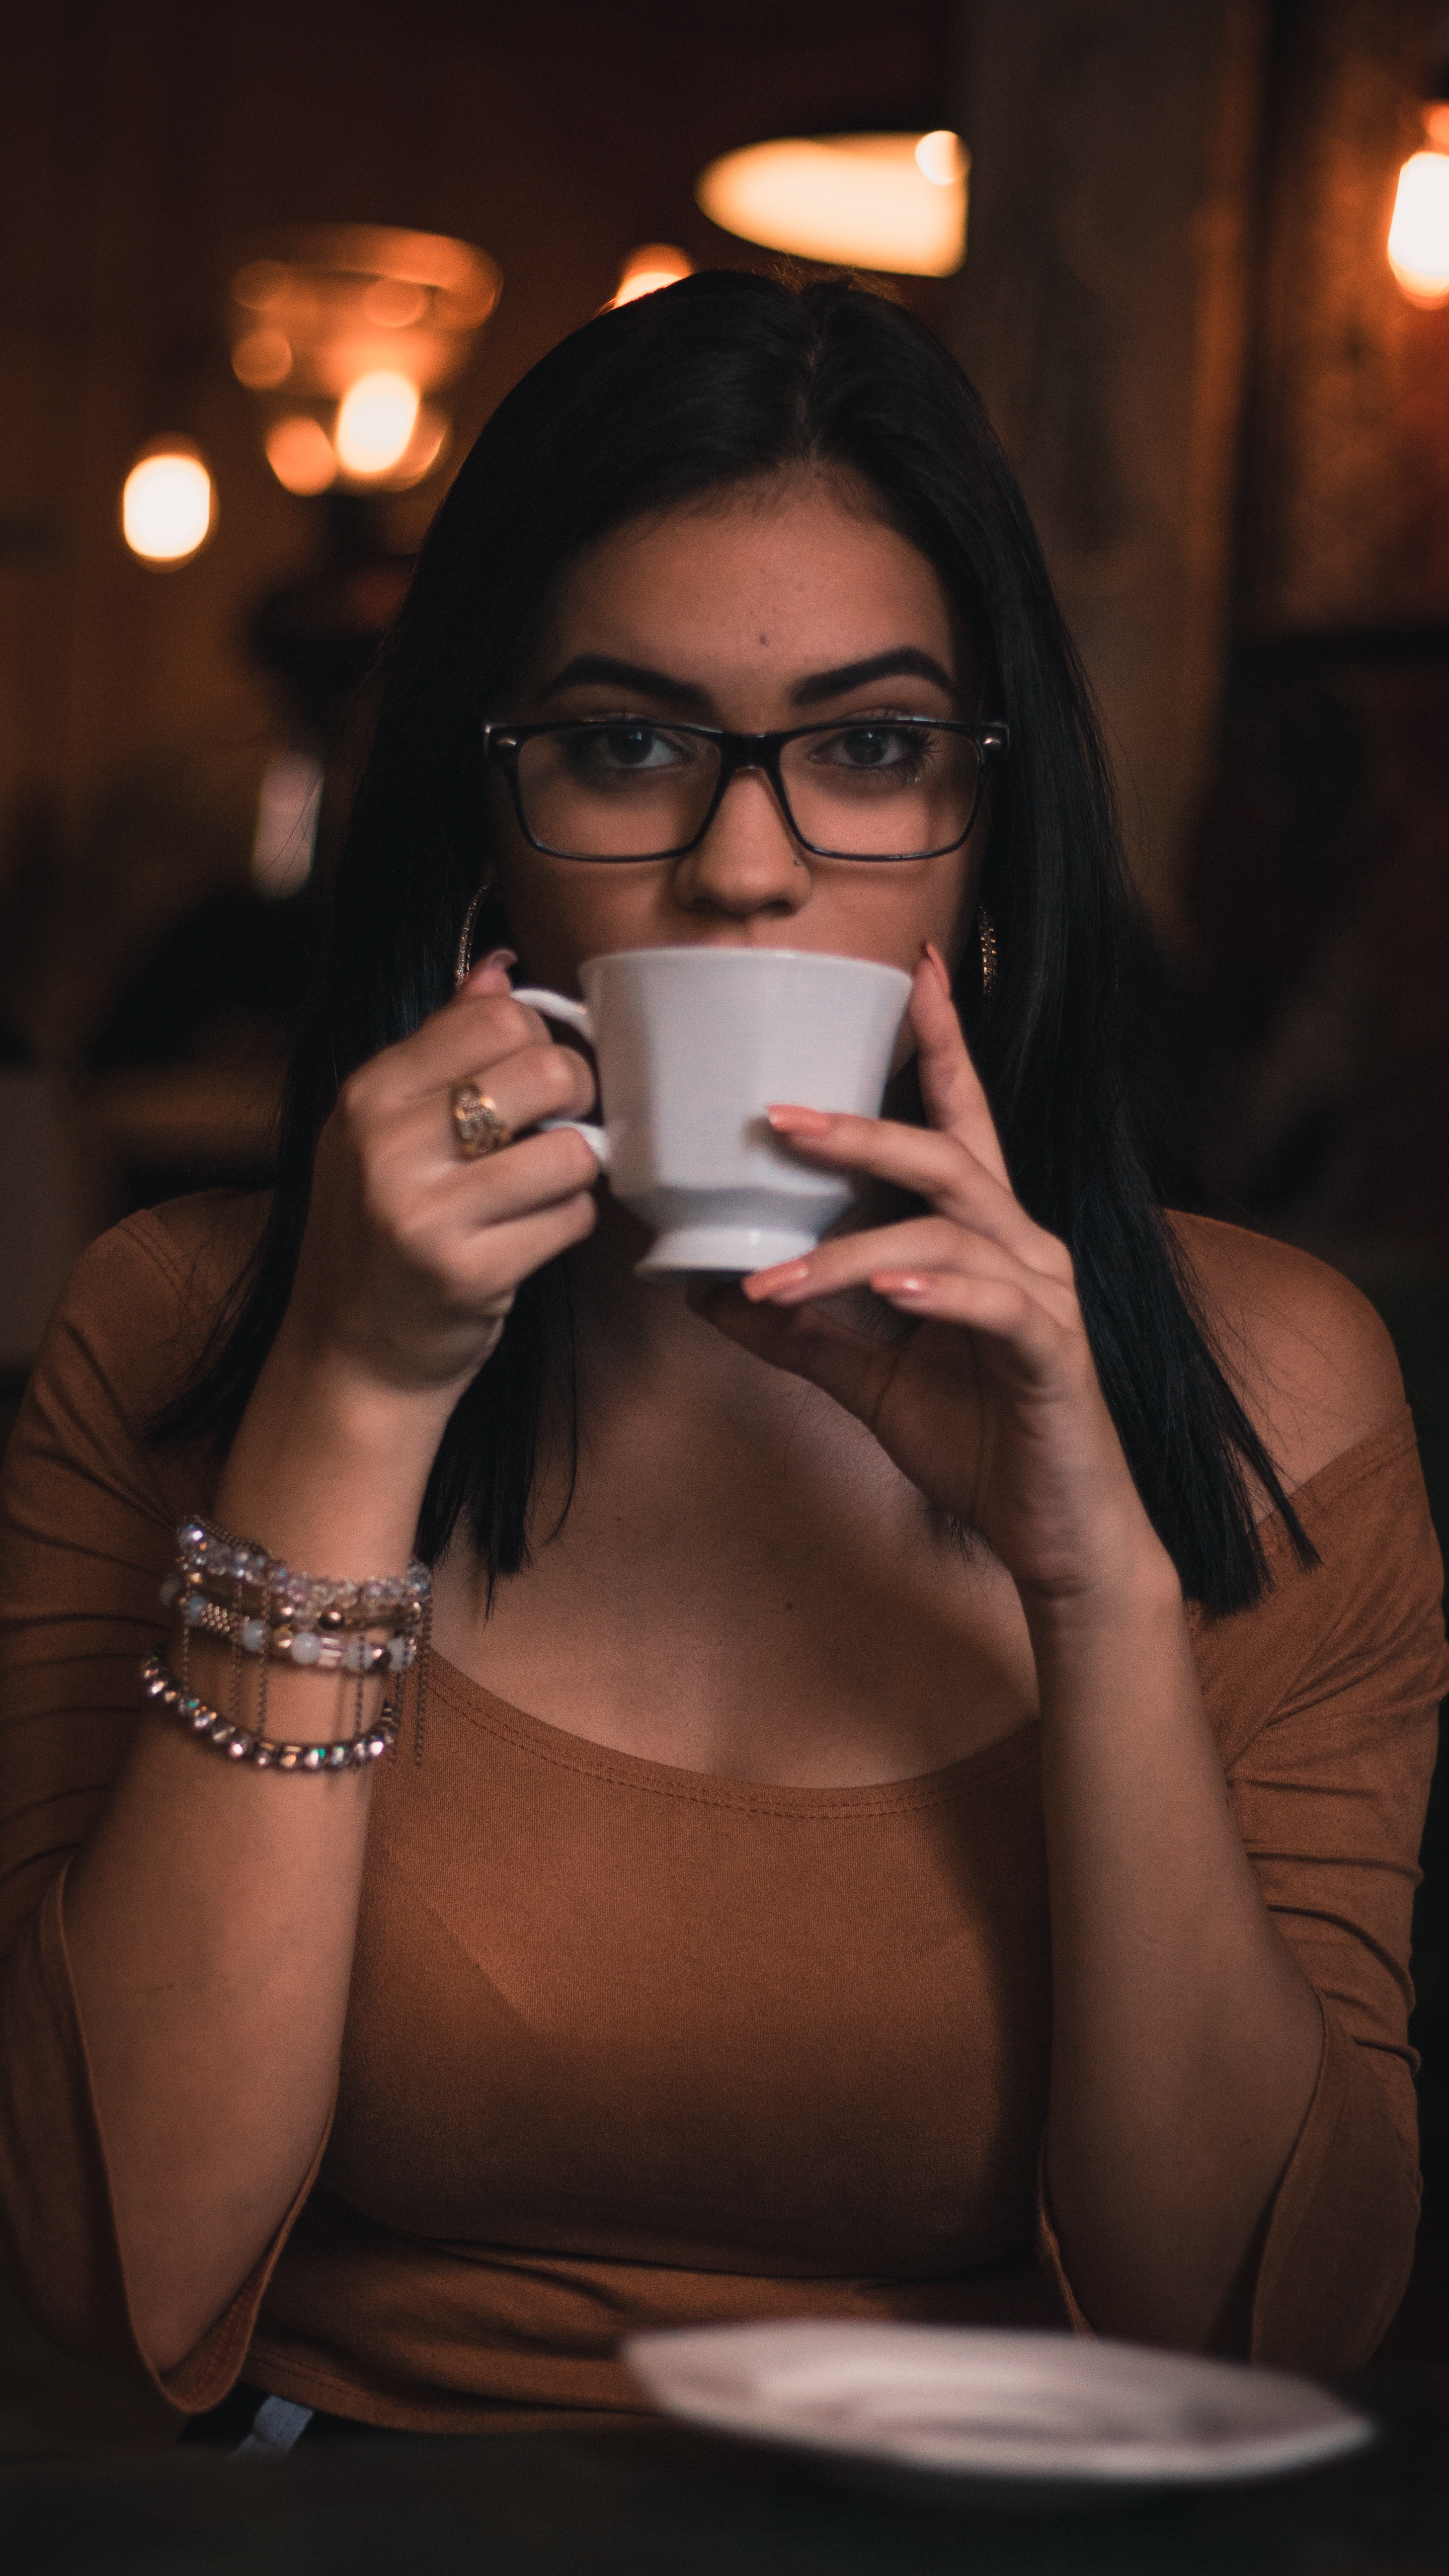
glasses, eyewear, beauty, vision care, girl, lady, black hair, brown hair, long hair, darkness, fun